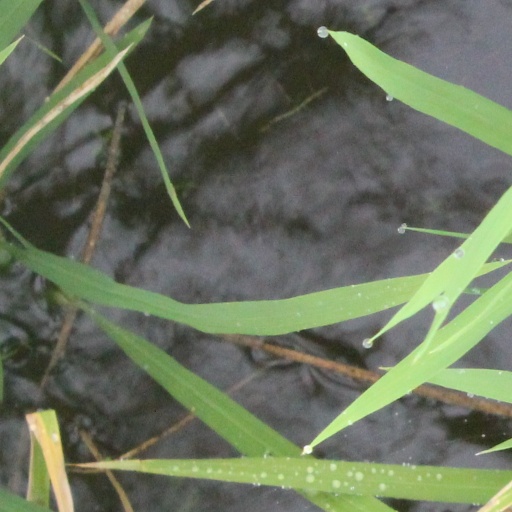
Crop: rice